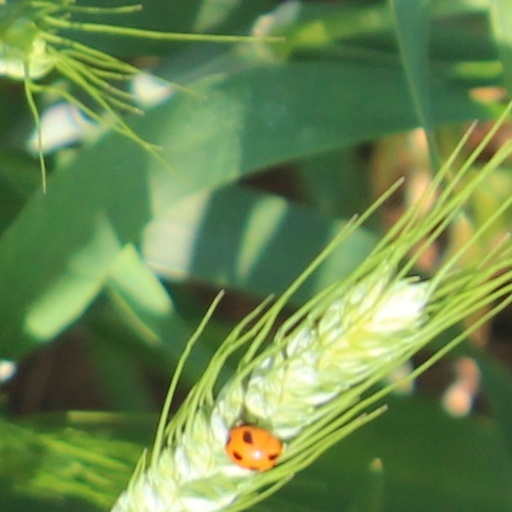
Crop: wheat